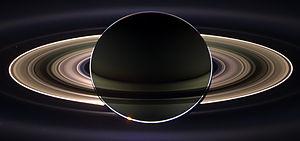
Saturne éclipsant le soleil, vu par la sonde cassini. Image composite. Les anneaux visibles sur cette photo sont (du plus externe au plus interne) * Anneau E * Anneau de Pallene (seul un arc est très faiblement visible juste sous Saturne) * Anneau G * Anneau de Janus et Epimetheus (faiblement visible) * Anneau F (très brillant et étroit) * Anneaux principaux (A,B,C) * Anneau D (bleuâtre)